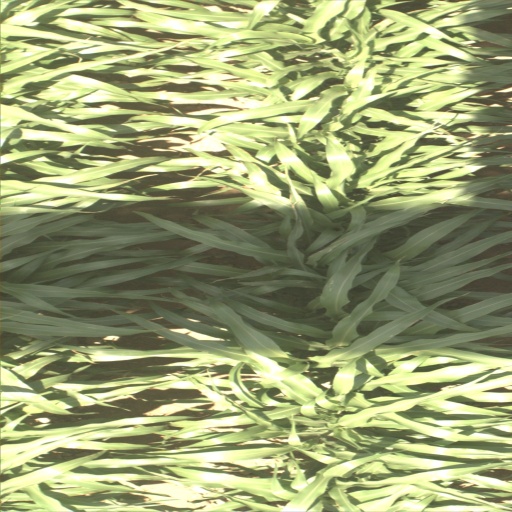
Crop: sorghum